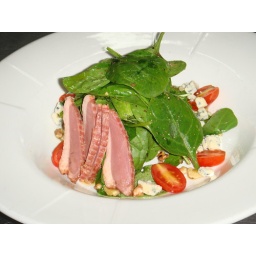
baby spinach, grape tomatoes, toasted walnuts and blue cheese in a white balsamic dressing with smoked duck breast